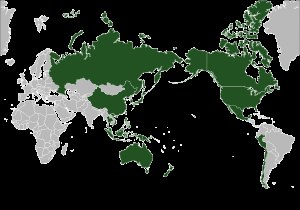
APEC
På kortet er APEC-landene markeret med grøn farve.
APEC er en gruppe af Stillehavslande, der årligt mødes for at forbedre økonomiske og politiske bånd mellem medlemslandene. Det første møde mellem partnerne blev holdt i Canberra, Australien i 1989.